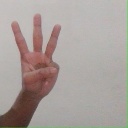
अक्षर: व